Jeff Loomis

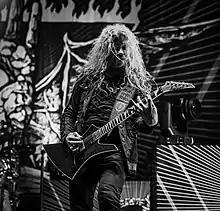
Loomis performing with Arch Enemy at Rock am Ring in 2019

In 2013, Loomis started touring with melodic death metal band Soilwork.